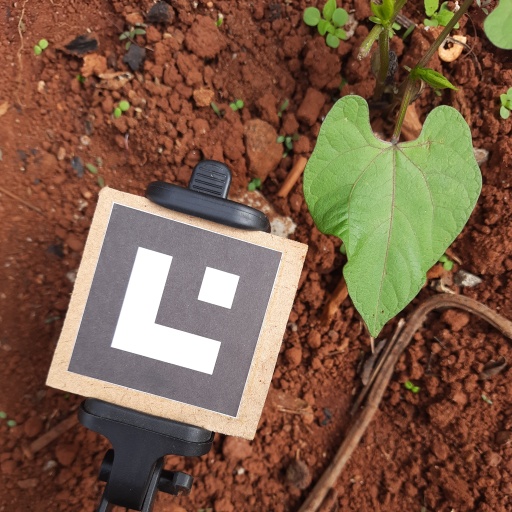
Observations: wavy surface, no eating holes, under cloudy sky